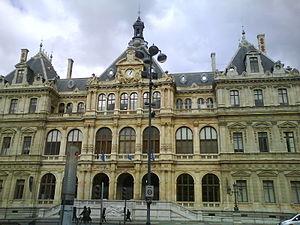
Cet article recense les monuments historiques de Lyon, en France.
La chambre de commerce et d'industrie Lyon Métropole Saint-Étienne Roanne est l’un des 126 établissements français du réseau CCI France.
Les Cordeliers constituent un des quartiers centraux de la ville de Lyon et se trouve au nord du 2ᵉ arrondissement de Lyon. Le centre du quartier est constitué par la place des Cordeliers autour de laquelle les principaux monuments du quartier s'organisent. Il est situé entre le quartier des Terreaux au nord et le quartier de Bellecour au sud.
La Presqu'île est une partie de la ville de Lyon qui s'étend sur les 1ᵉʳ et 2ᵉ arrondissements. La Presqu'île est classée au patrimoine mondial de l'UNESCO depuis 1999. Géographiquement, la Presqu'île constitue la partie centrale de la ville de Lyon.